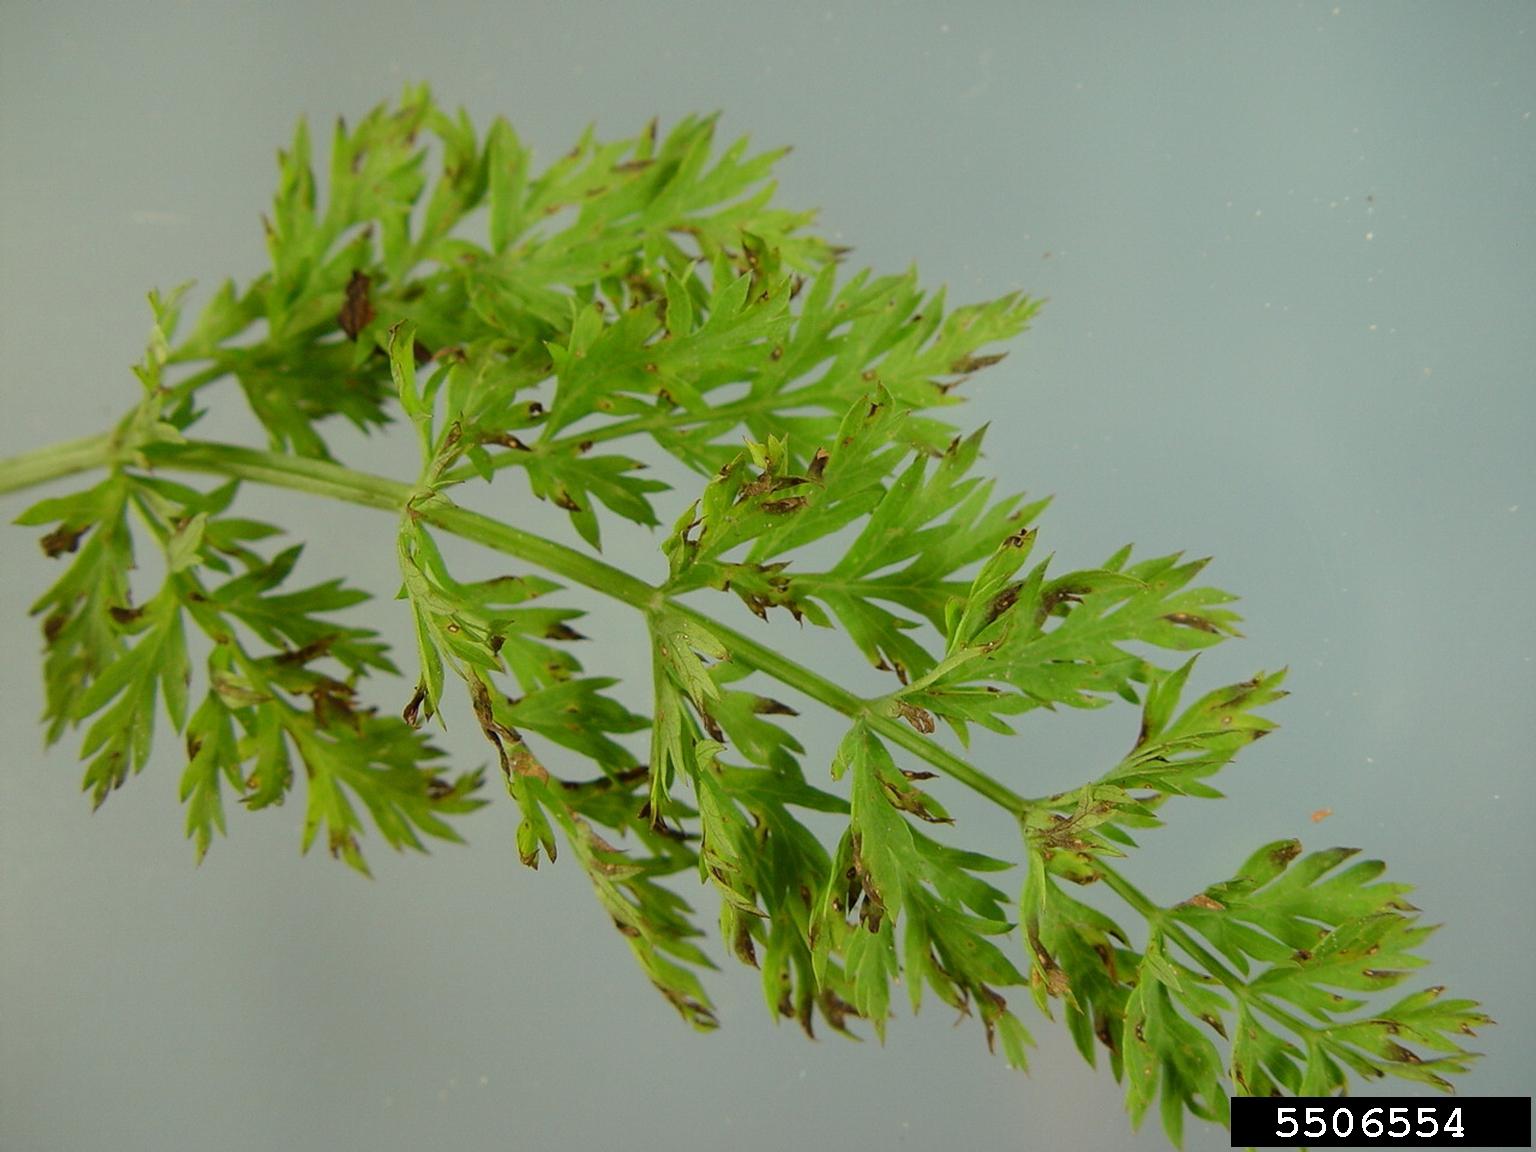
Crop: unknown
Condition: carrot_carrot_alternaria_blight